Artsakh Wine Fest

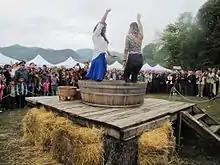
Grape stomping wine ritual

Artsakh Wine Fest was a festival which took place annually since October 18, 2014, in the Tugh village of the Khojavend District of Azerbaijan, which before the 2020 Nagorno-Karabakh war was under the control of the self-proclaimed Republic of Artsakh as part of its Hadrut Province. The festival was of repetitive nature and was held on the third Saturday of each September.